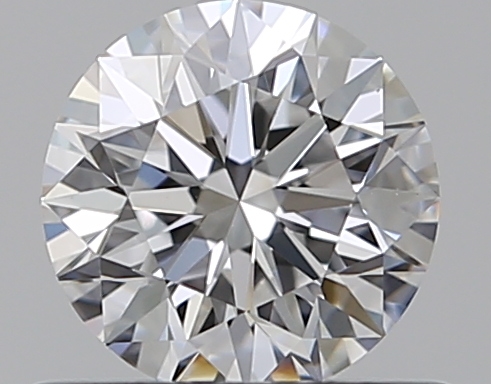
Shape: round
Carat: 0.52
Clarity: VS1
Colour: D
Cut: EX
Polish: EX
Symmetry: EX
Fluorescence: N
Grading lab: GIA
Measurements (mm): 5.13 x 5.16 x 3.22